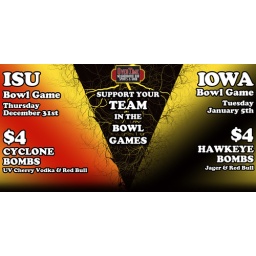
Jager drink specials during bowl games at Over Time sports bar in Urbandale, IAScott OeltjenbrunsJohnson Brothers of Iowa